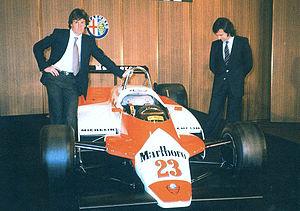
Bruno Giacomelli est un ancien pilote automobile italien.